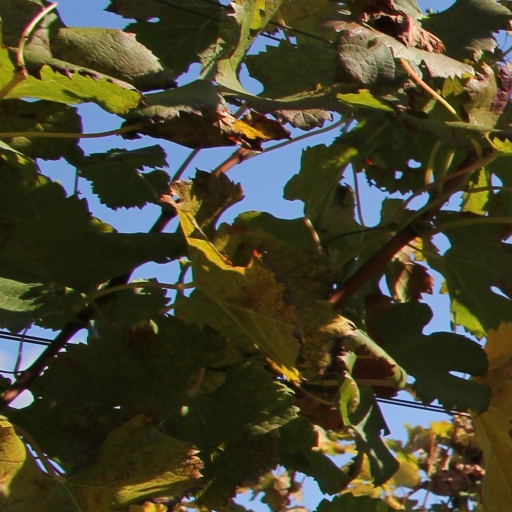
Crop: grape